Jawaharlal Nehru

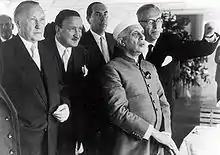
Nehru meeting with Chancellor Konrad Adenauer and Deutsche Bank chairman Hermann Josef Abs during a state visit to West Germany in June 1956.

During the period when all the Congress leaders were in jail, the Muslim League under Jinnah grew in power. In April 1943, the League captured the governments of Bengal and, a month later, that of the North-West Frontier Province. In none of these provinces had the League previously had a majority—only the arrest of Congress members made it possible. With all the Muslim-dominated provinces except Punjab under Jinnah's control, the concept of a separate Muslim State was turning into a reality. However, by 1944, Jinnah's power and prestige were waning.